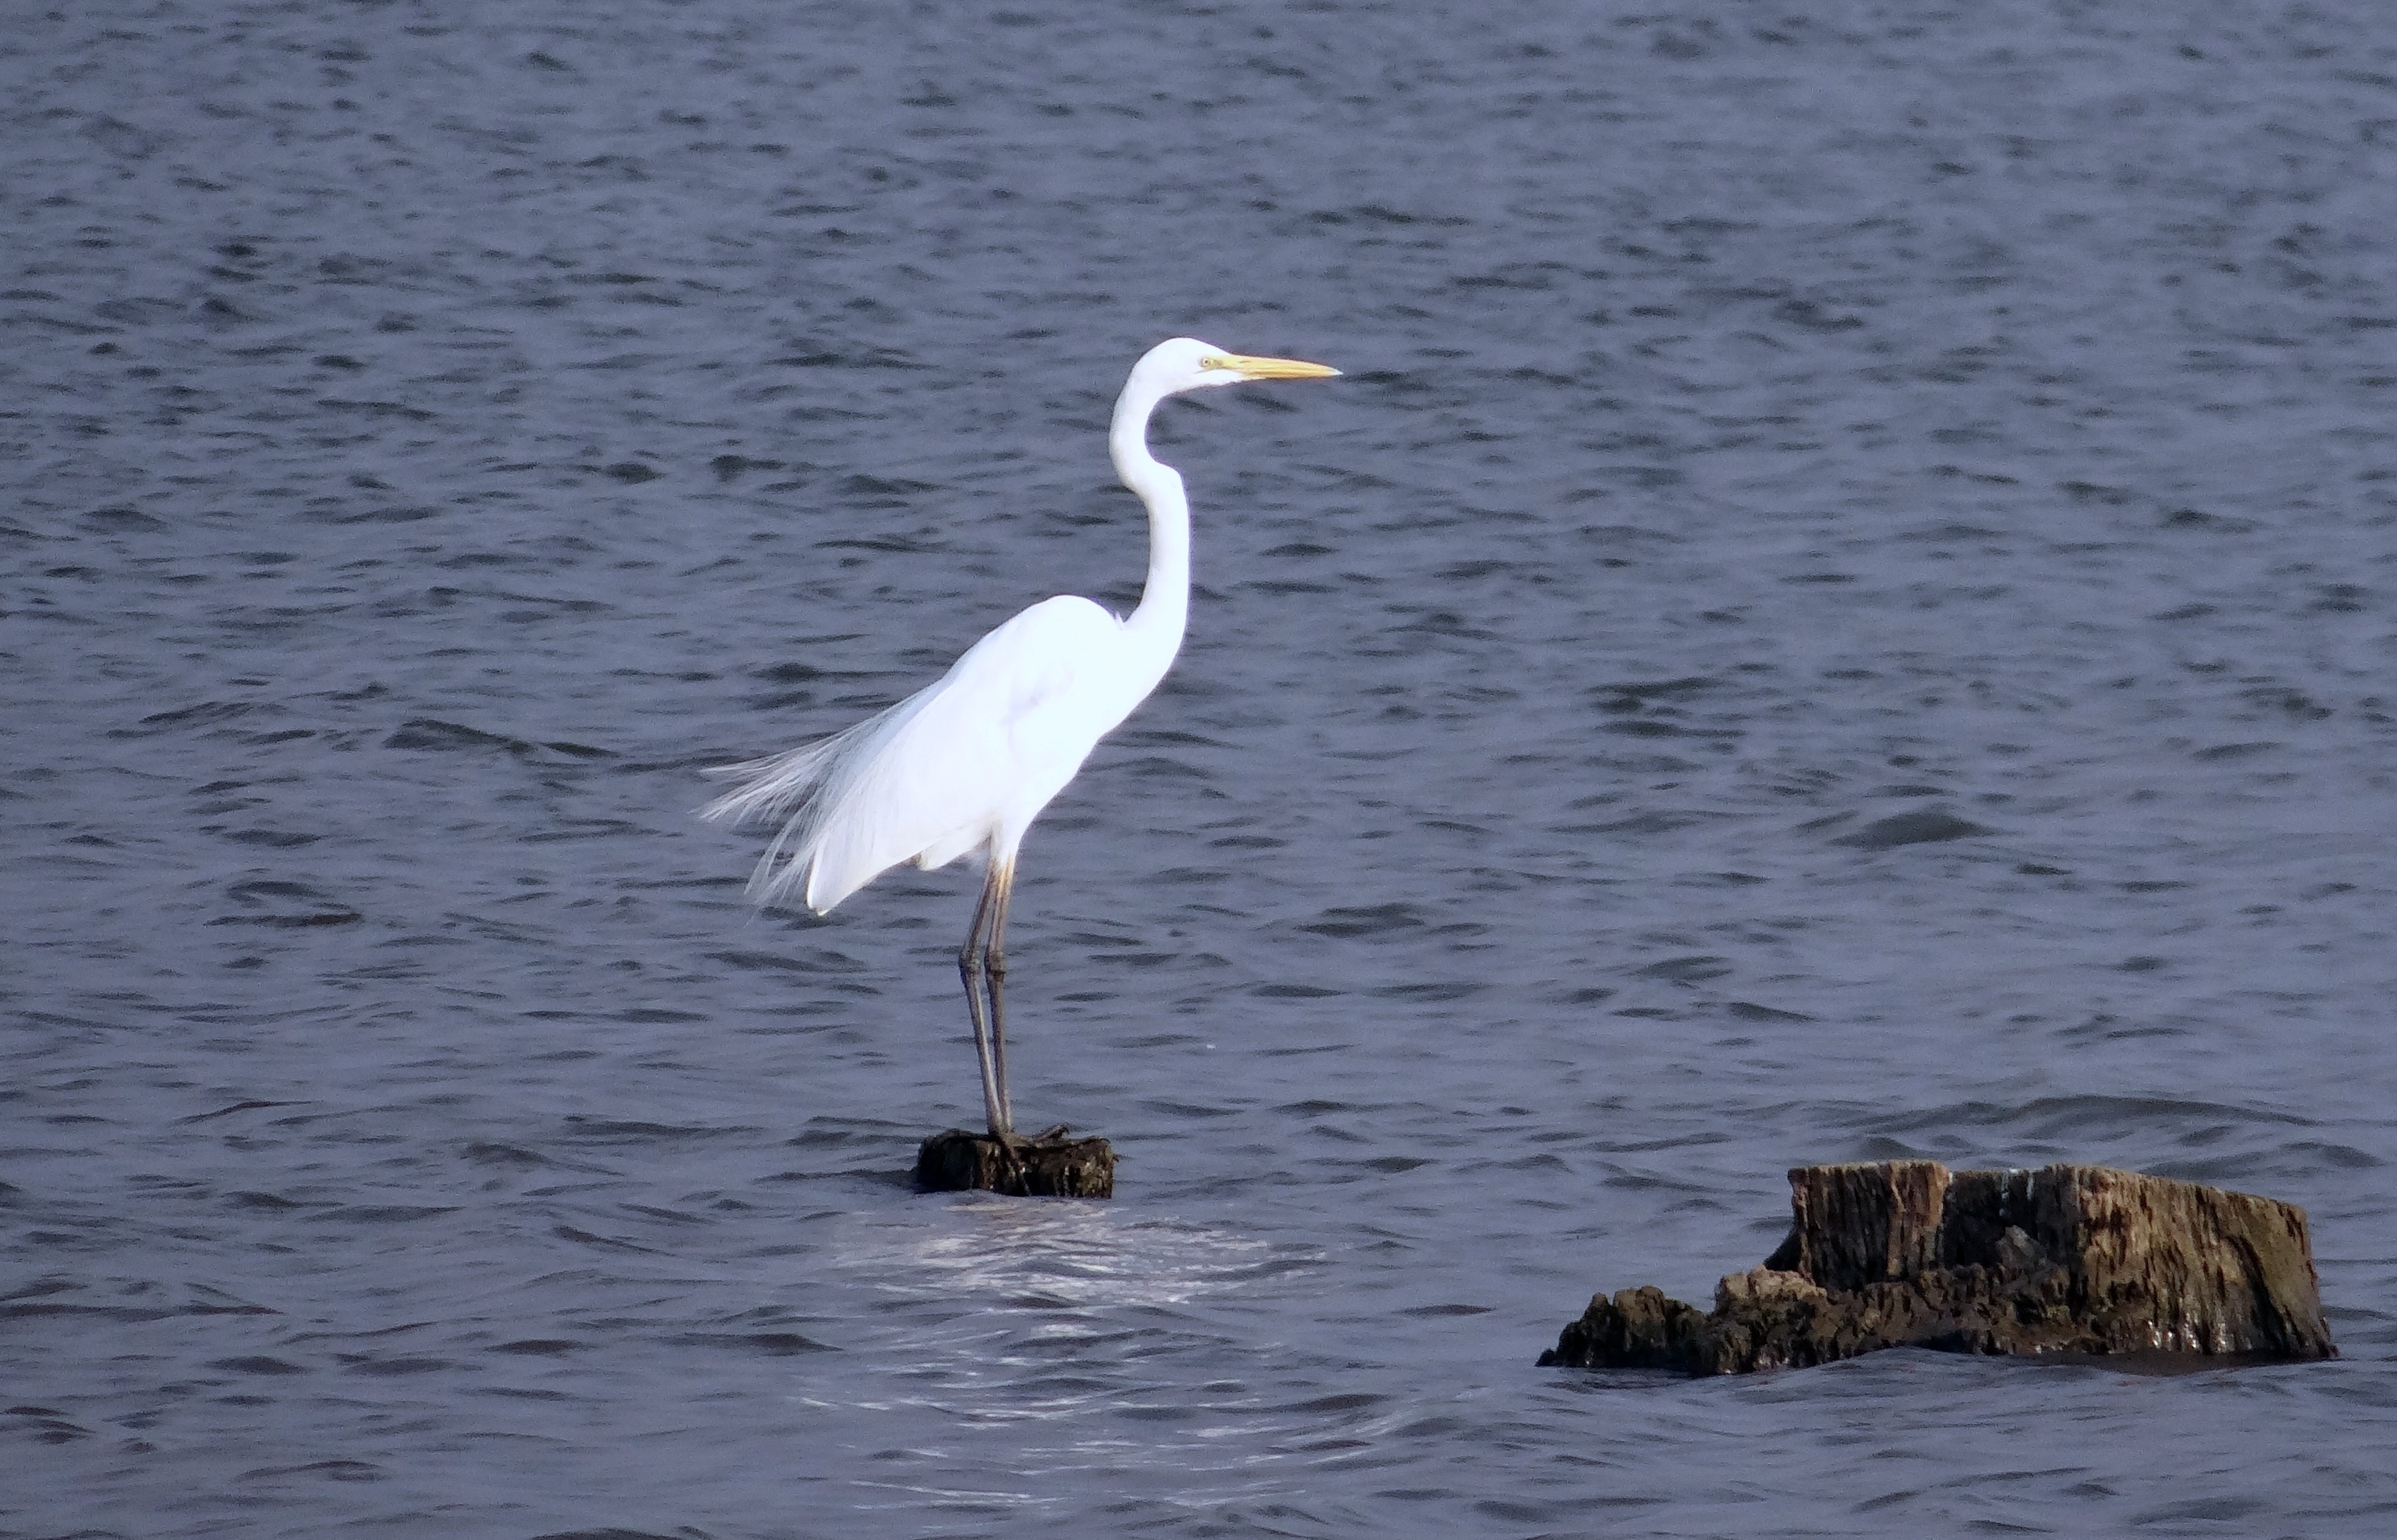
bird, wing, wildlife, beak, fauna, vertebrate, india, egret, heron, wader, great egret, ardea alba, great white heron, great white egret, large egret